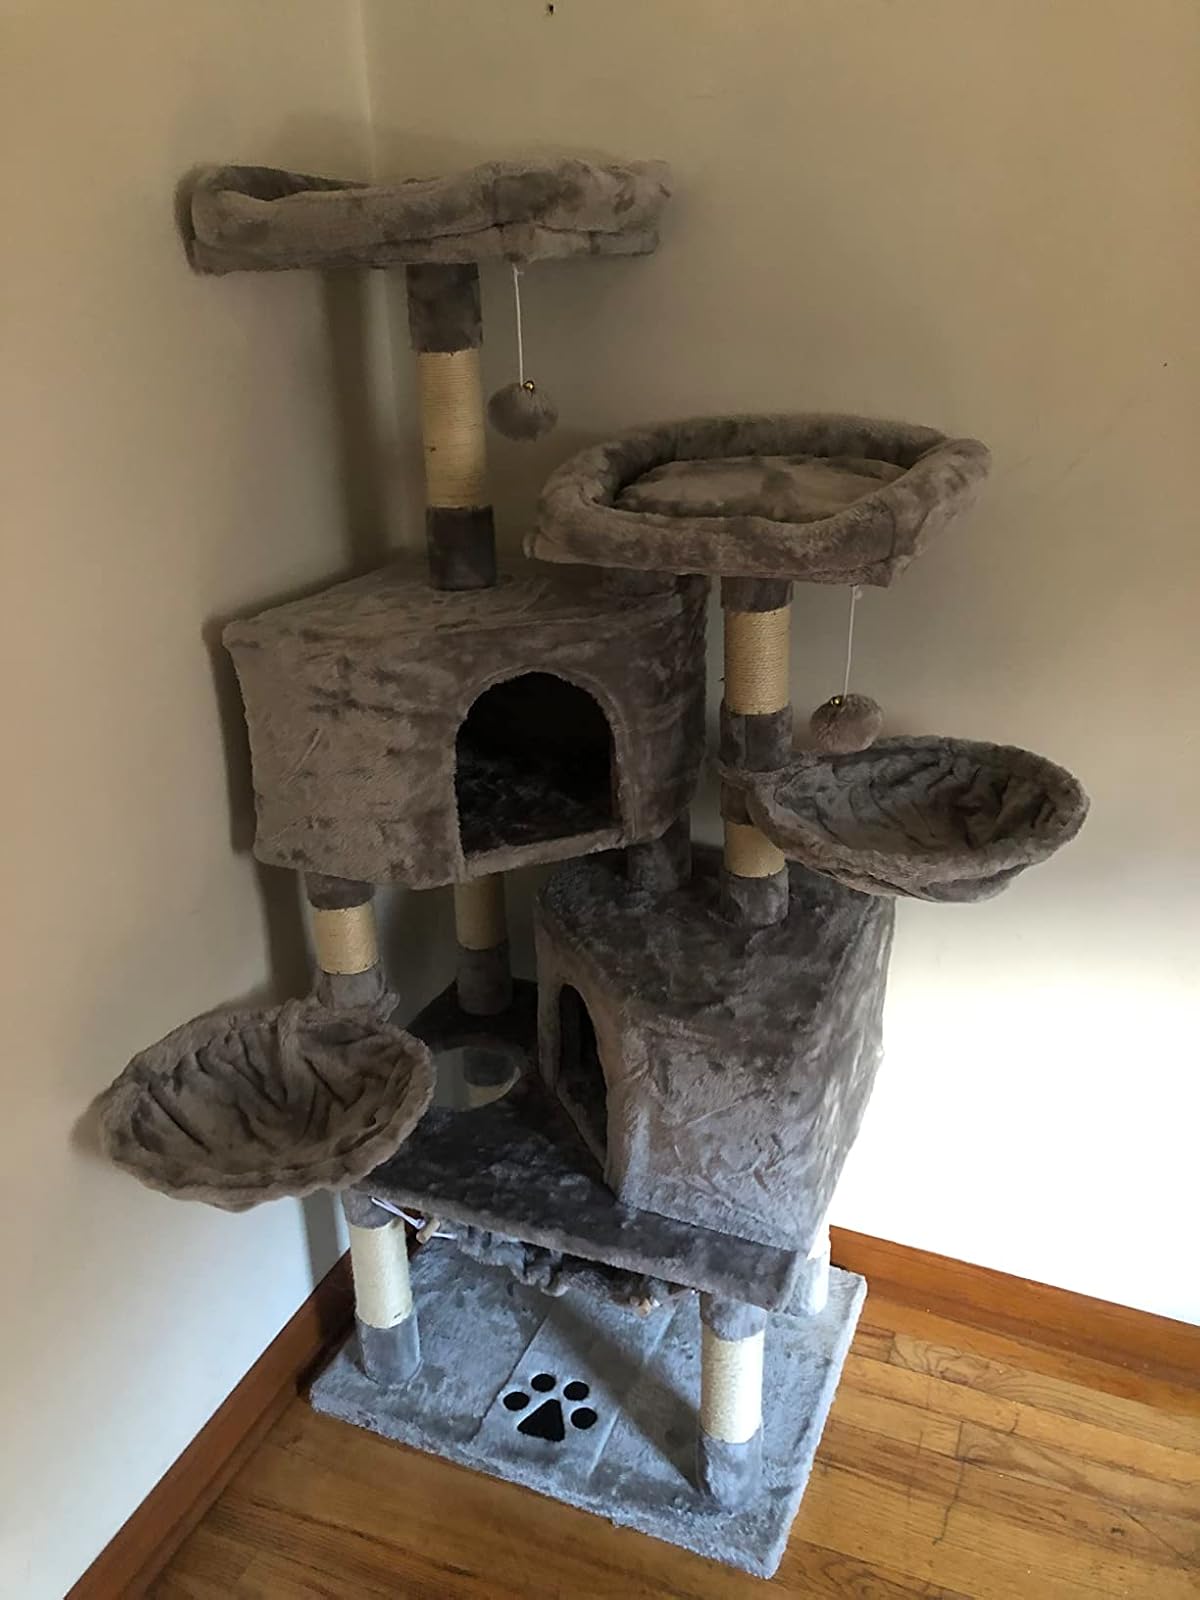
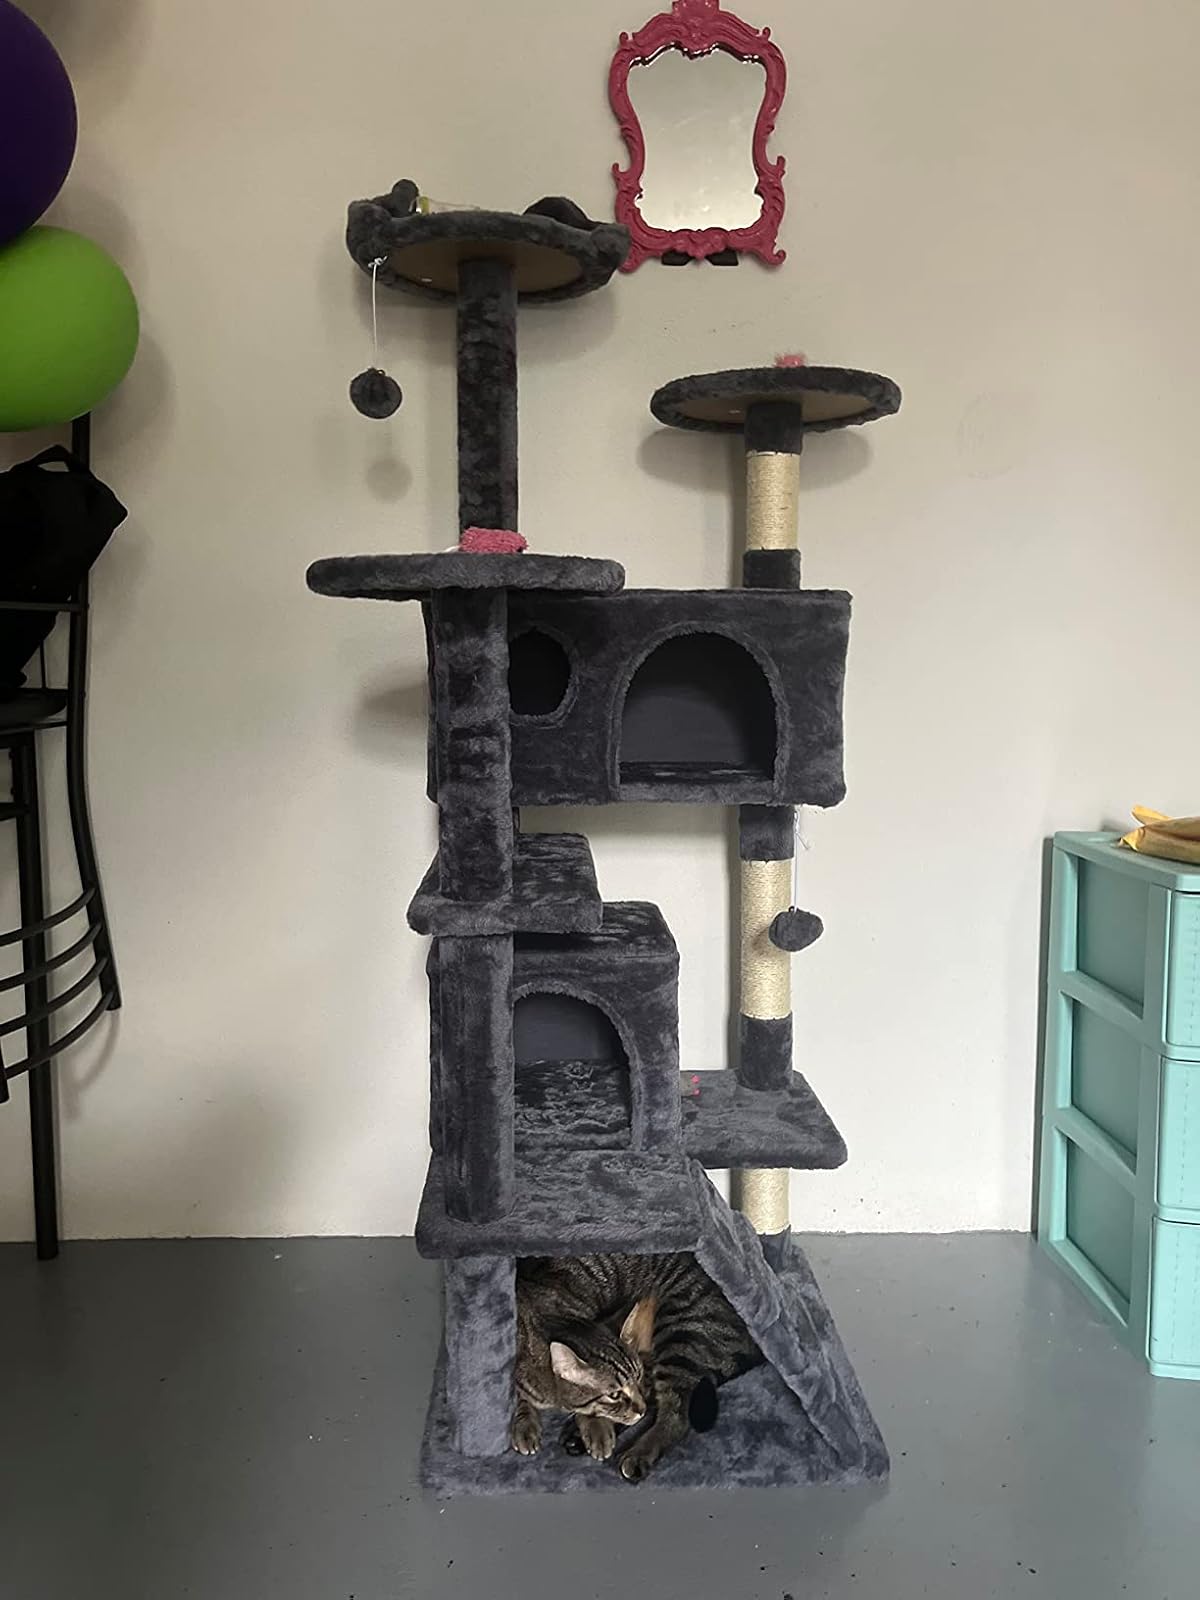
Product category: items_cat tree
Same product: no